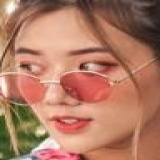
ca sĩ Fanny Trần